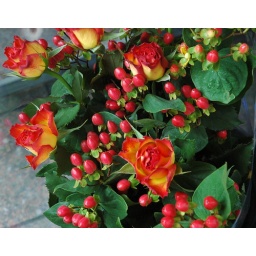
Shot at a street side flower stand in Brussels Belgium